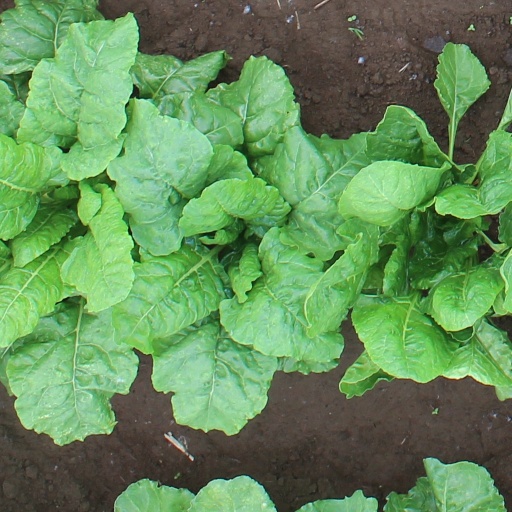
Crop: sugar beet